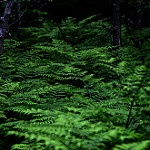
Label: forest